Volkswagen Polo Mk3

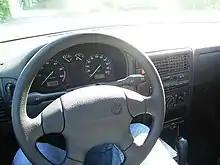
Interior (pre-facelift)

The MK3 Polo was unveiled on 31 August 1994, and was immediately available in left-hand drive form for continental markets, and was launched on the right-hand drive UK market in October that year. It was the first completely new Polo to be launched since the MK2 model in 1981; although that model had undergone a major restyle in 1990. It was also the first version of the Polo to be available with five doors as well as three doors. The initial range consisted of new 1.0 and 1.6 petrol engines; the 1.3 unit was carried over from the previous Polo but discontinued a year later in favour a new 1.4 unit, which became available around the same time as a 1.9 diesel and turbo-diesel models. The availability of a diesel Polo for the first time on the UK market brought it into line with almost all of its competitors, while the Polo was the last mainstream supermini in Europe to become available with five doors - five years after the Ford Fiesta was first available with five doors, and between seven and 11 years after the launch of five-door superminis including the Opel Corsa, Fiat Uno, Nissan Micra and Peugeot 205.